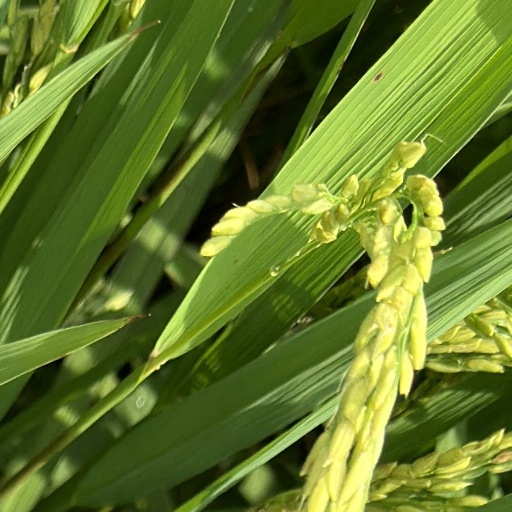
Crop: rice